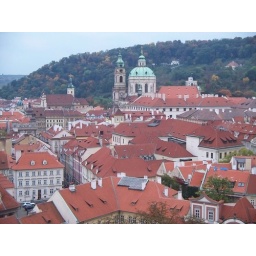
View of in Prague, Czech Rep. from castle hill area